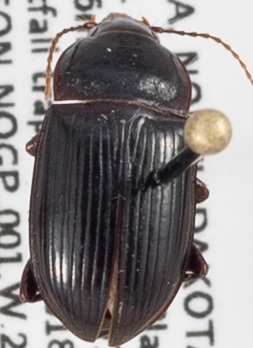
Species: Amara obesa
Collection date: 2018-08-14
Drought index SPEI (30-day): -0.402
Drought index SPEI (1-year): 0.044
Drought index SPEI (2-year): -0.32